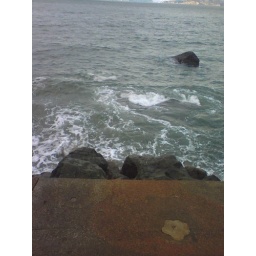
The water flowing back over the rock created a whirlpool, of which I took a picture for my kids.